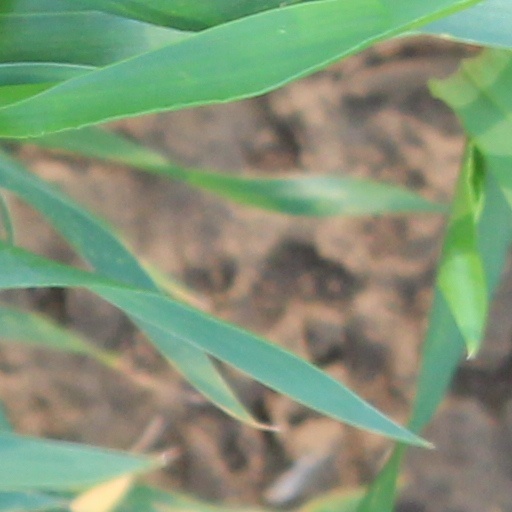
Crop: wheat